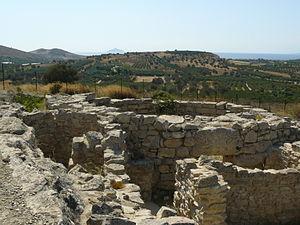
Kamilári est une localité de Crète, en Grèce. Elle est située dans le nome d’Héraklion, situé à 5 kilomètres au nord-est de Matala. Elle comptait 289 habitants en 2001. Le nom de Kamilari serait d'origine byzantine et signifie celui qui conduit le chameau.